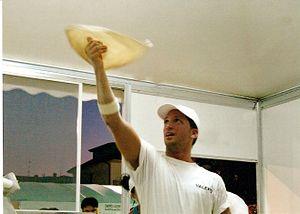
De manière générale, une pâte est une substance ou un mélange visqueux ; c'est souvent une étape dans la fabrication d'un produit.
Un pizzaïolo ou pizzaiole est un cuisinier qui prépare les pizzas dans une pizzeria.